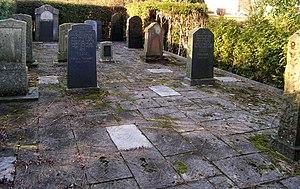
Le cimetière juif de Grötzingen est le plus petit cimetière juif de la ville de Karlsruhe, dans le Land de Bade-Wurtemberg en Allemagne. Il est protégé au titre de monument culturel.